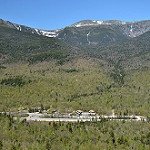
Label: mountain